Dietrich Mateschitz

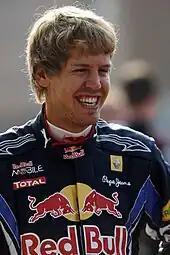
Sebastian Vettel won four consecutive Formula One championships while driving for Red Bull Racing.

Sebastian Vettel won the 2008 Italian Grand Prix for Toro Rosso. His victory at the 2009 Chinese Grand Prix was the first for Red Bull Racing. In 2010, Red Bull Racing won the Formula One World Constructors' Championship and Vettel won the Drivers' Championship. They then went on to win both titles for the next three years running in 2011, 2012, and 2013. Eight years later they won the Formula One World Drivers' Championship again with Max Verstappen in the 2021 season, while finishing runners-up in the Formula One World Constructors' Championship which was won by Mercedes. In the 2022 season, Verstappen retained his title, the sixth by a Red Bull driver. Prior to Max Verstappen's heroics, Red Bull endured a rough patch and lean phase having gone winless in the Constructor's Championship for around eight years, coinciding with the arrival of F1's turbo-hybrid engines which first came into the picture in 2014 that even led to a fallout with their main engine supplier Renault. Red Bull made a dramatic turnaround in both 2021 and 2022 seasons albeit of a reunion with Honda which put an end to an eight-year title drought that was eluded largely due to the domination of Mercedes from 2014 to 2020.